Prime Time Football '96

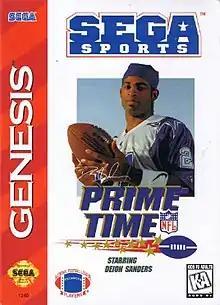

Prime Time Football '96 is a video game developed by Sega Sports and published by Sega for the Sega Genesis. A Sega Saturn version was also planned but cancelled.